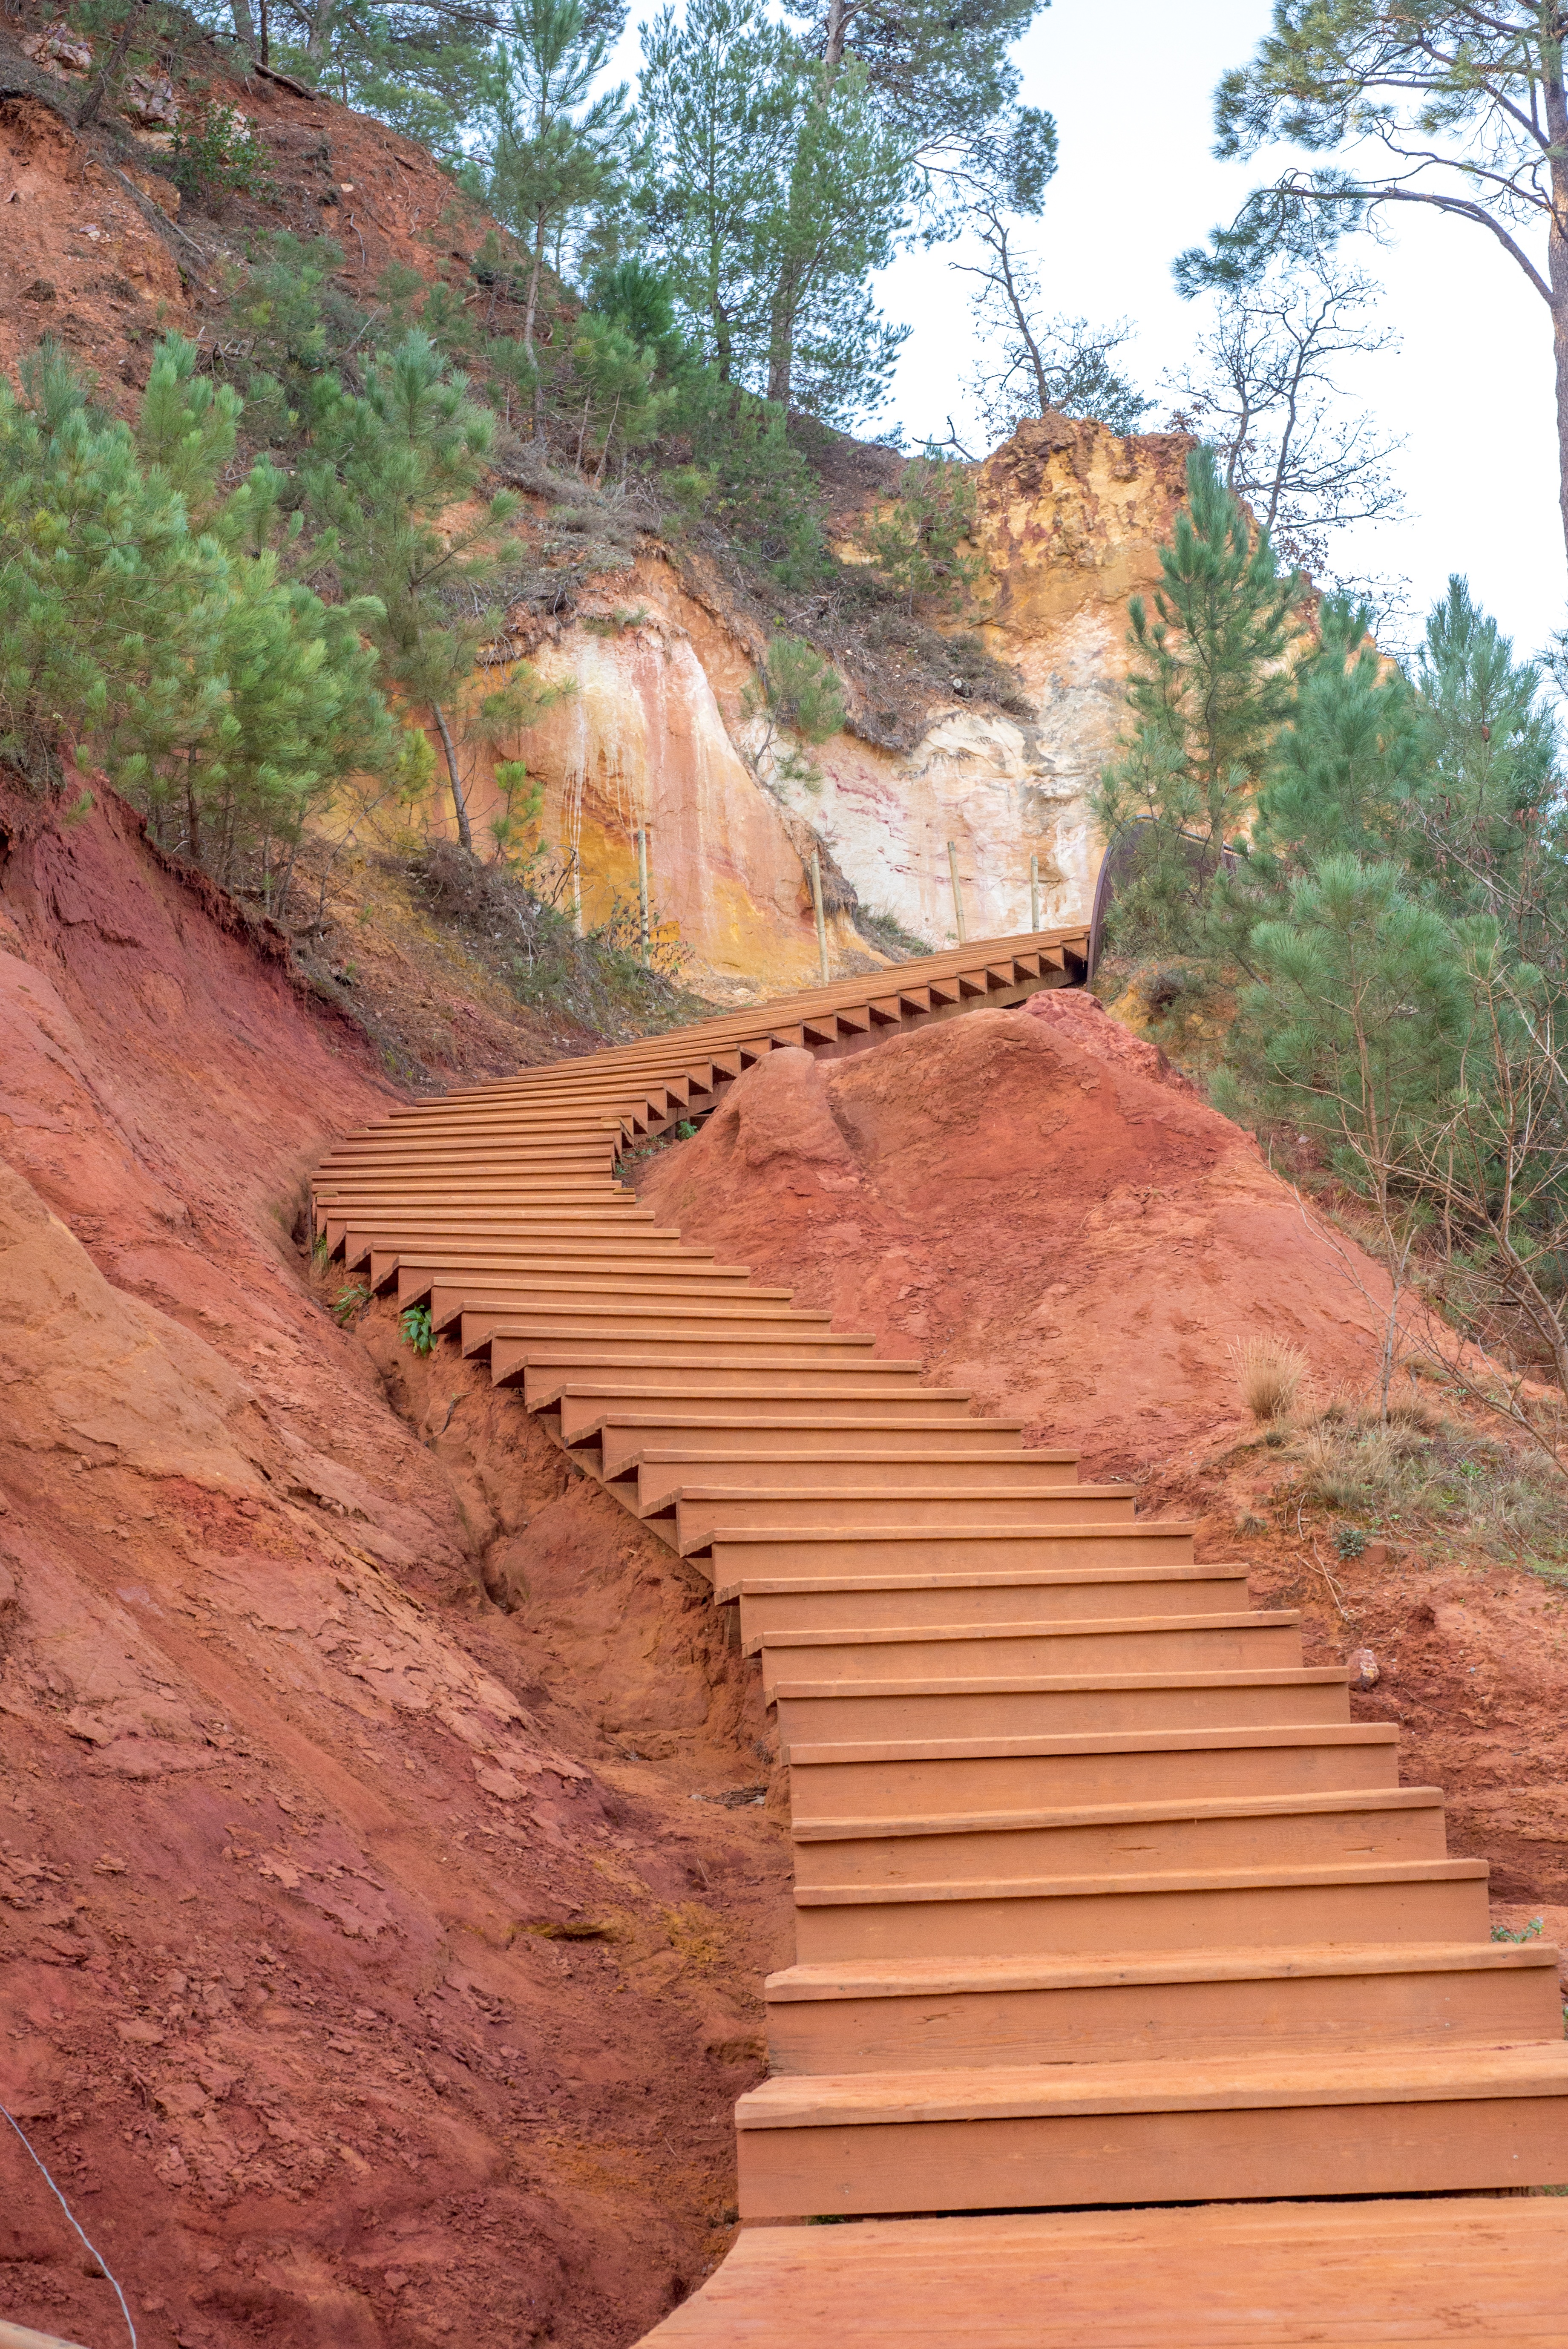
nature, rock, trail, hill, valley, france, mediterranean, red, romantic, soil, canyon, terrain, sandy, mountainside, geology, stairs, provence, roussillon, rise, mood, wadi, south of france, sand stone, ocher, geological phenomenon, sky value, red ochre